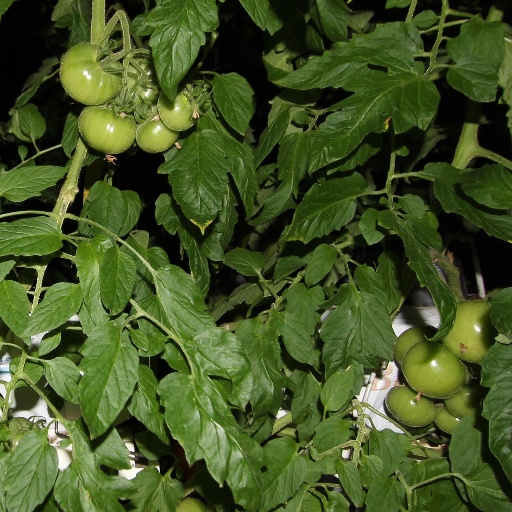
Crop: tomato